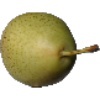
Label: Pear 1